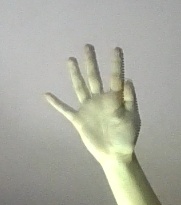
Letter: sheen